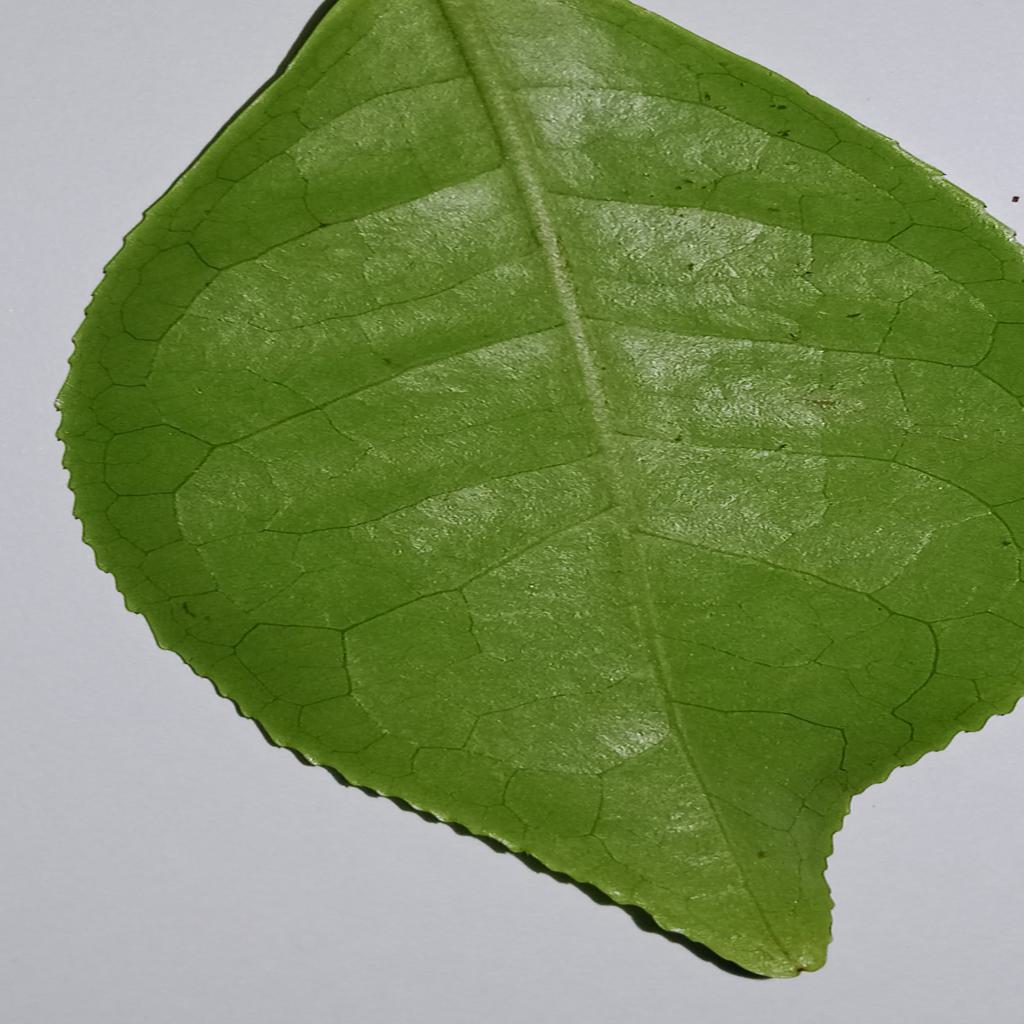
Label: Healthy